David W. Orr

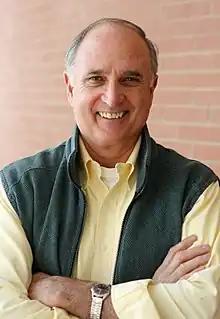
Orr in 2010

David W. Orr is the Paul Sears Distinguished Professor of Environmental Studies and Politics Emeritus at Oberlin College, and presently Professor of Practice at Arizona State University.